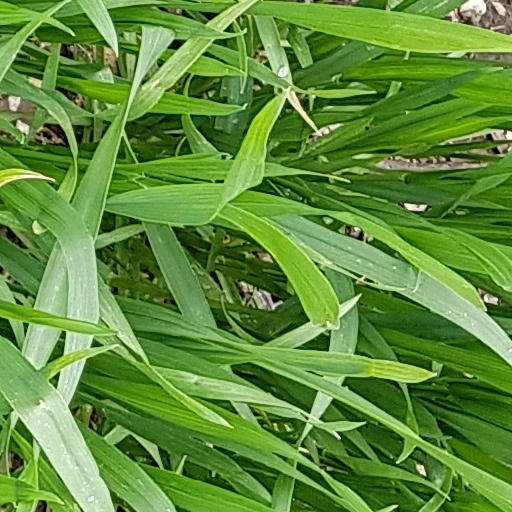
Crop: wheat